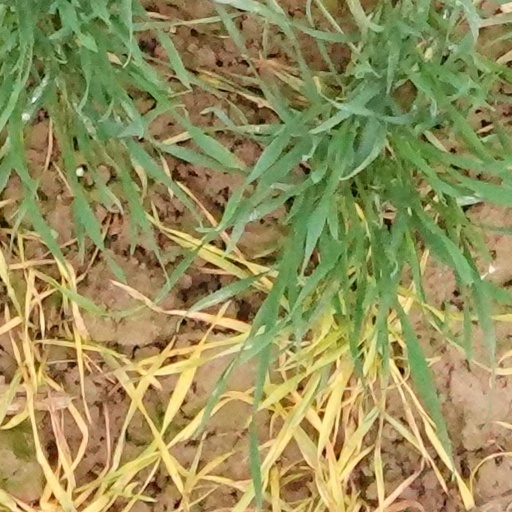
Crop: wheat